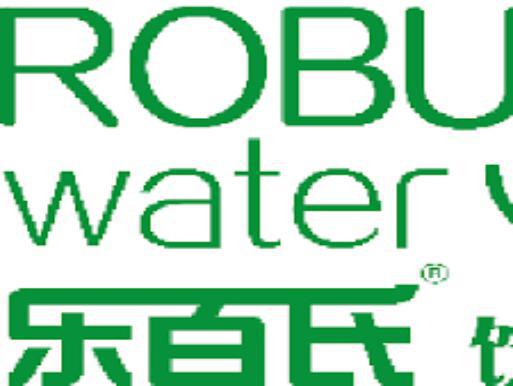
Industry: Food